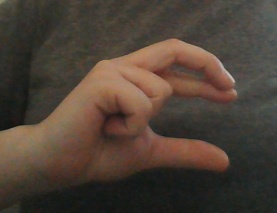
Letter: thal